Macabre (2009 film)

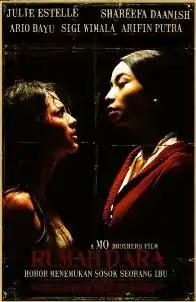
Promotional Poster

Macabre (also known as Rumah Dara or Dara) is a 2009 Indonesian slasher film by The Mo Brothers. The film tells the story of a group of friends headed to the airport who meet a woman claiming to have been robbed and needs a ride home, which begins a dark turn of events. The film is based on 2007 short film "Dara".